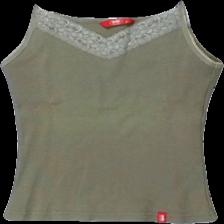
View: front
Type: Tank top
Category: Ladies
Brand: Edc (Esprit De Corps)
Colors: Green, Beige, Red, White
Material: 100% bomull
Pattern: Lace
Cut: V-collar
Size: S
Season: All
Price range: <50
Recommended usage: Reuse
Description: ribbat linne med spets runt band och byst